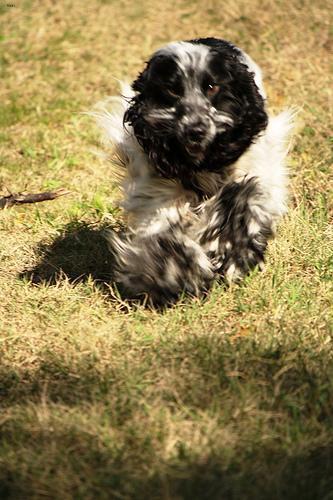
english cocker spaniel